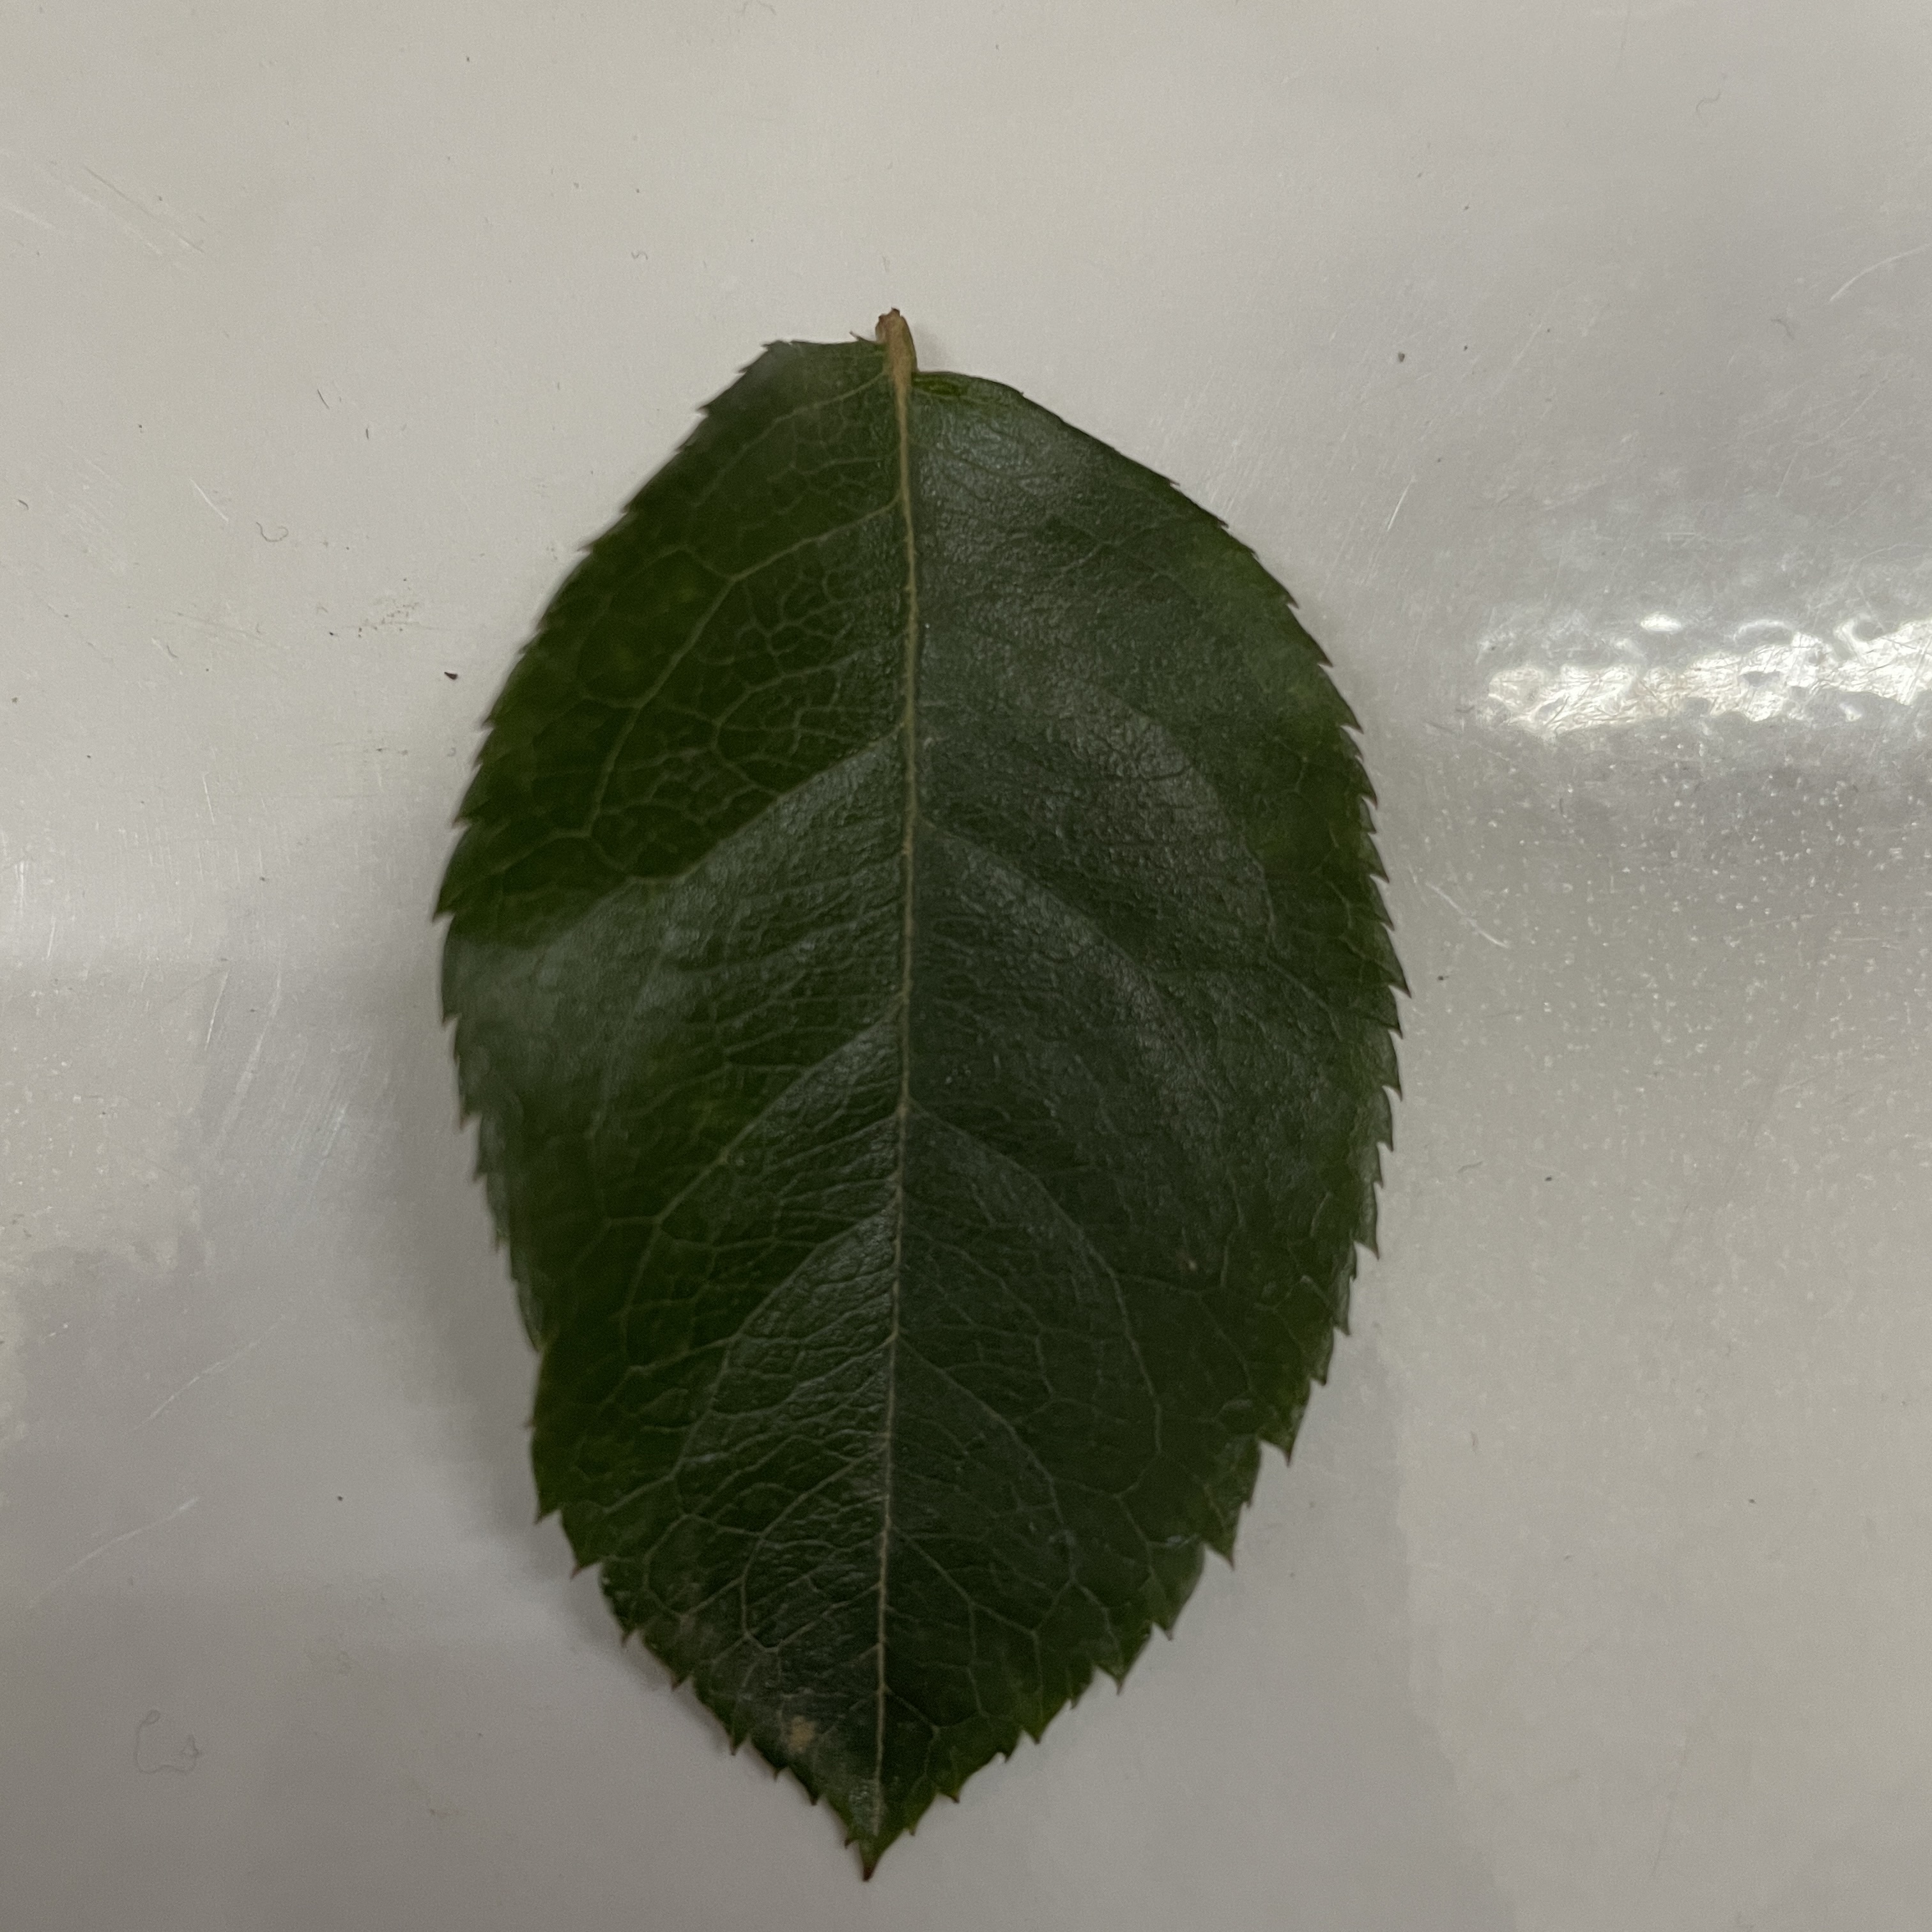
Label: Healthy Leaf